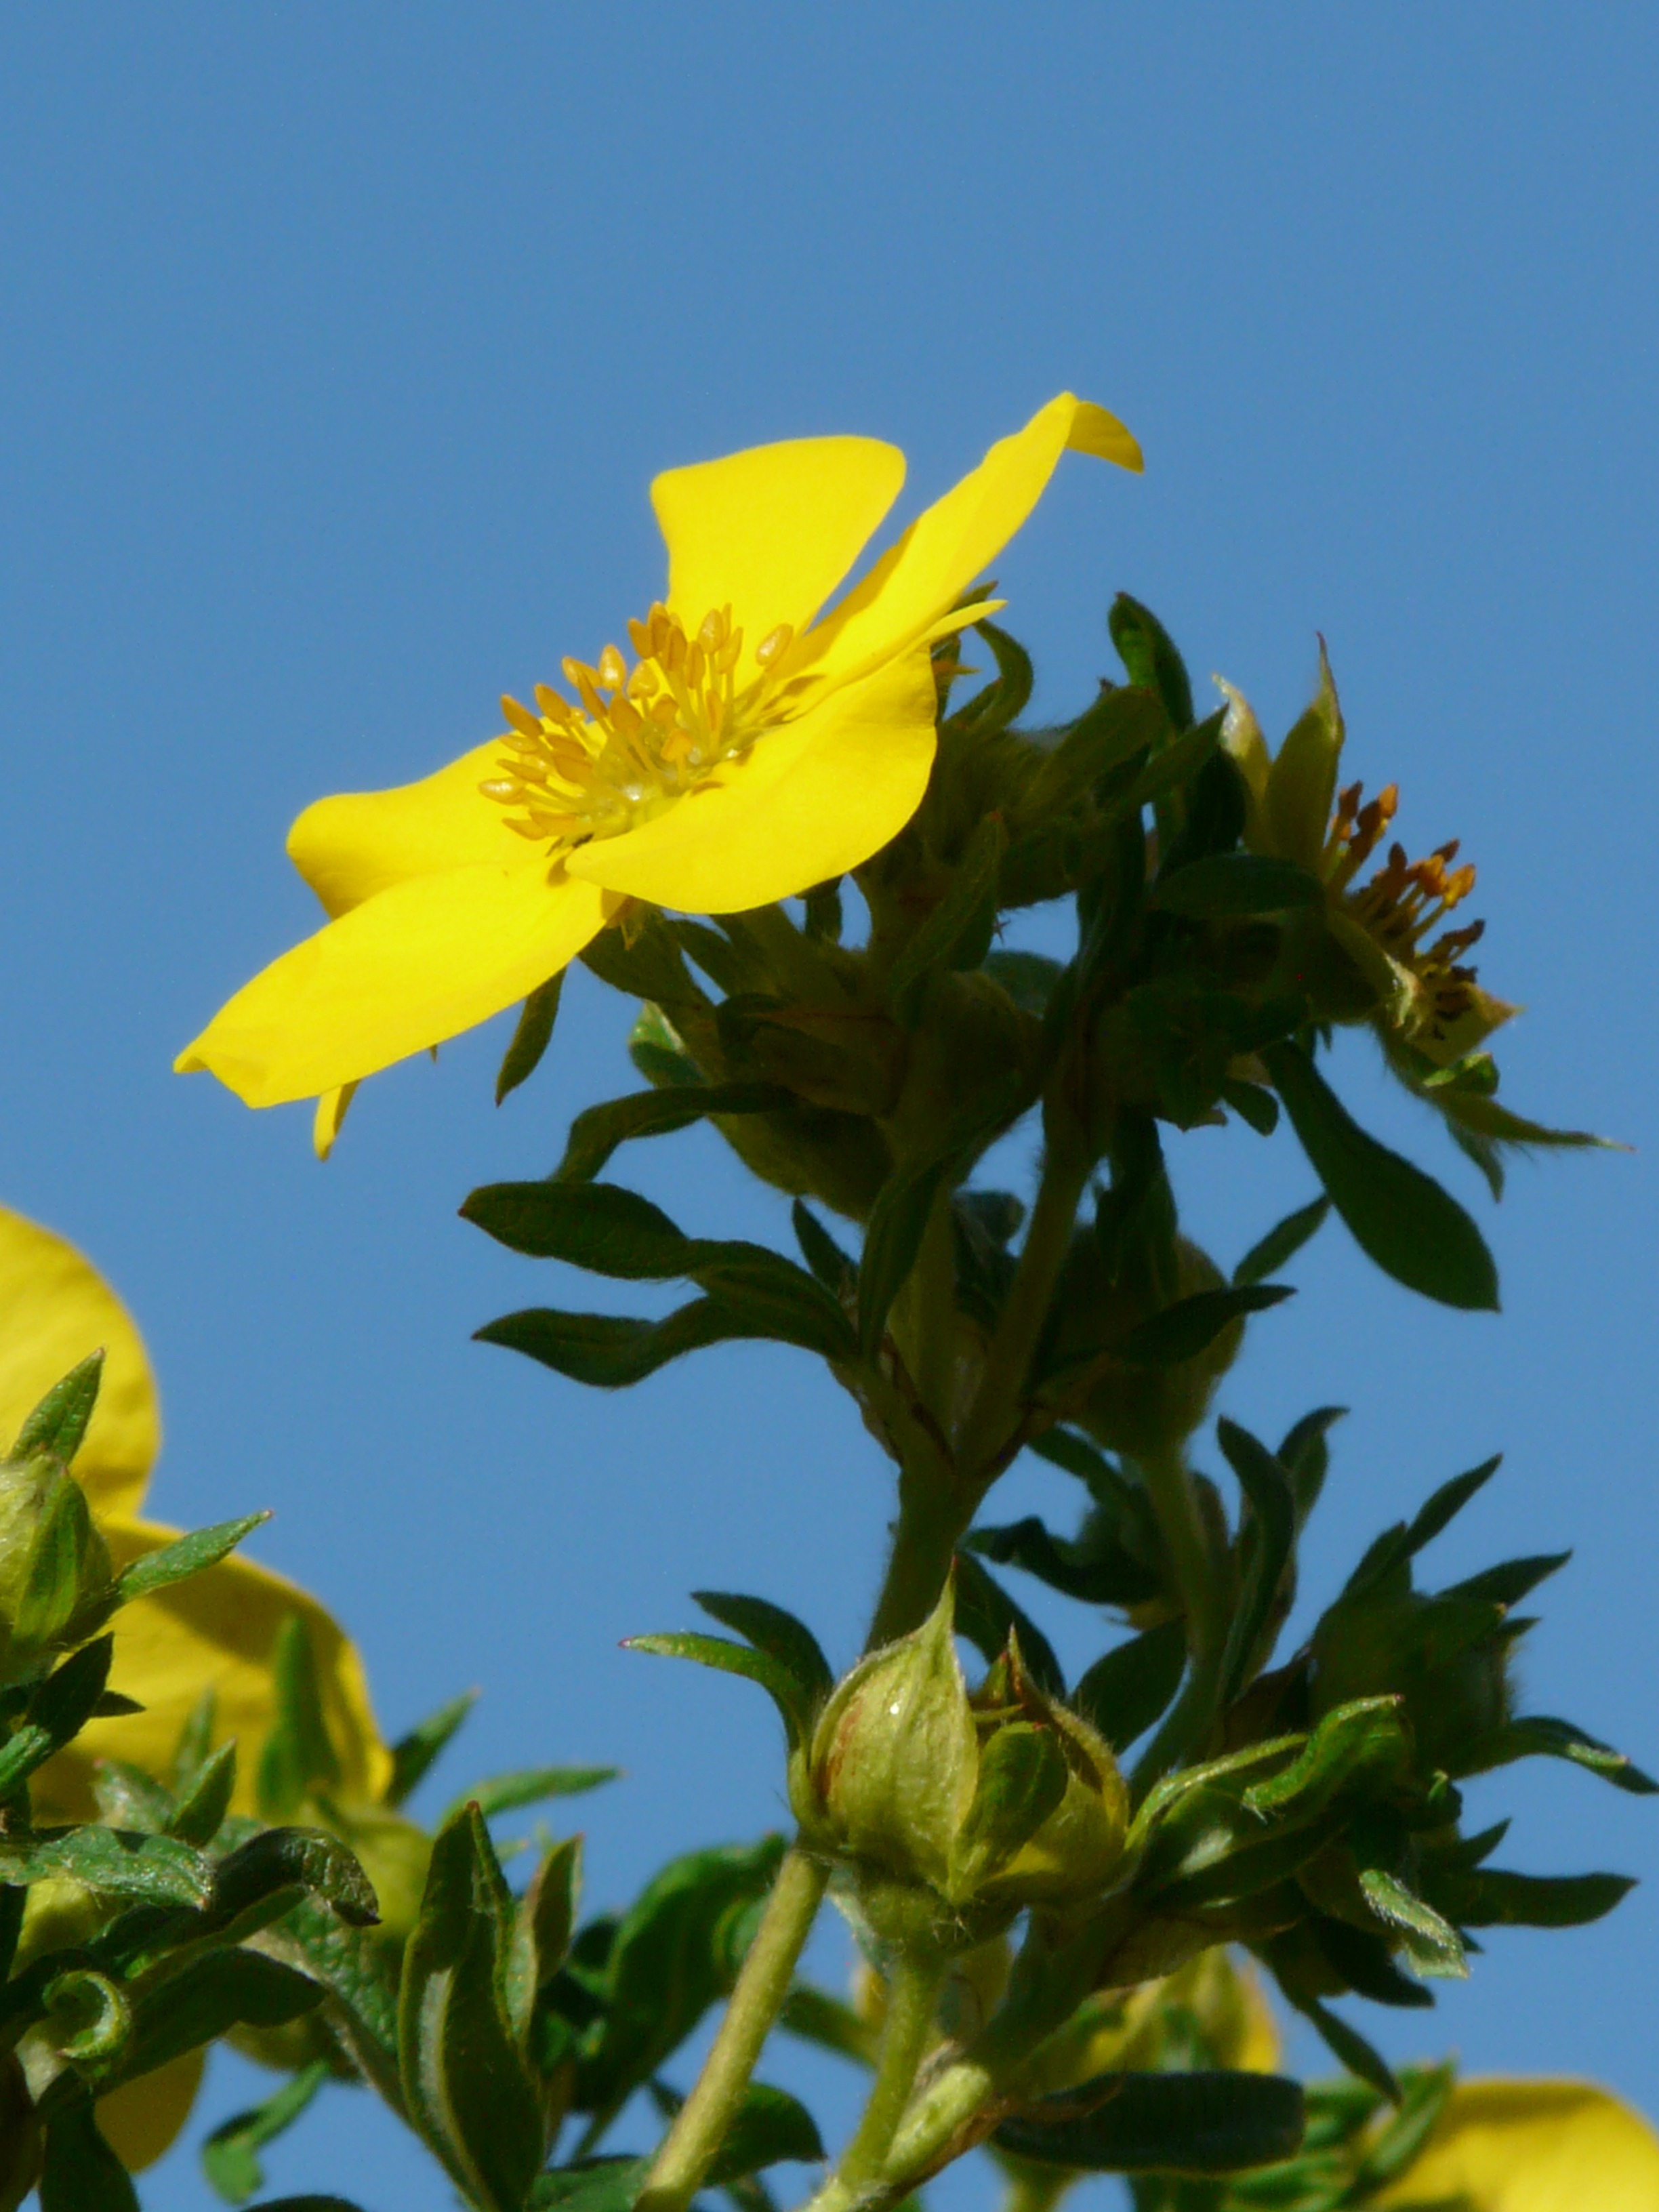
plant, sunlight, leaf, flower, bush, botany, yellow, flora, sunflower, wildflower, flowers, shrub, hedge, golden yellow, prosperous, flowering plant, daisy family, flowering shrub, finger shrub, gold carpet, potentilla fruticosa, summer green, land plant, bush hedge, goldfinger, dasiphora fruticosa, dasiphora, five finger shrub